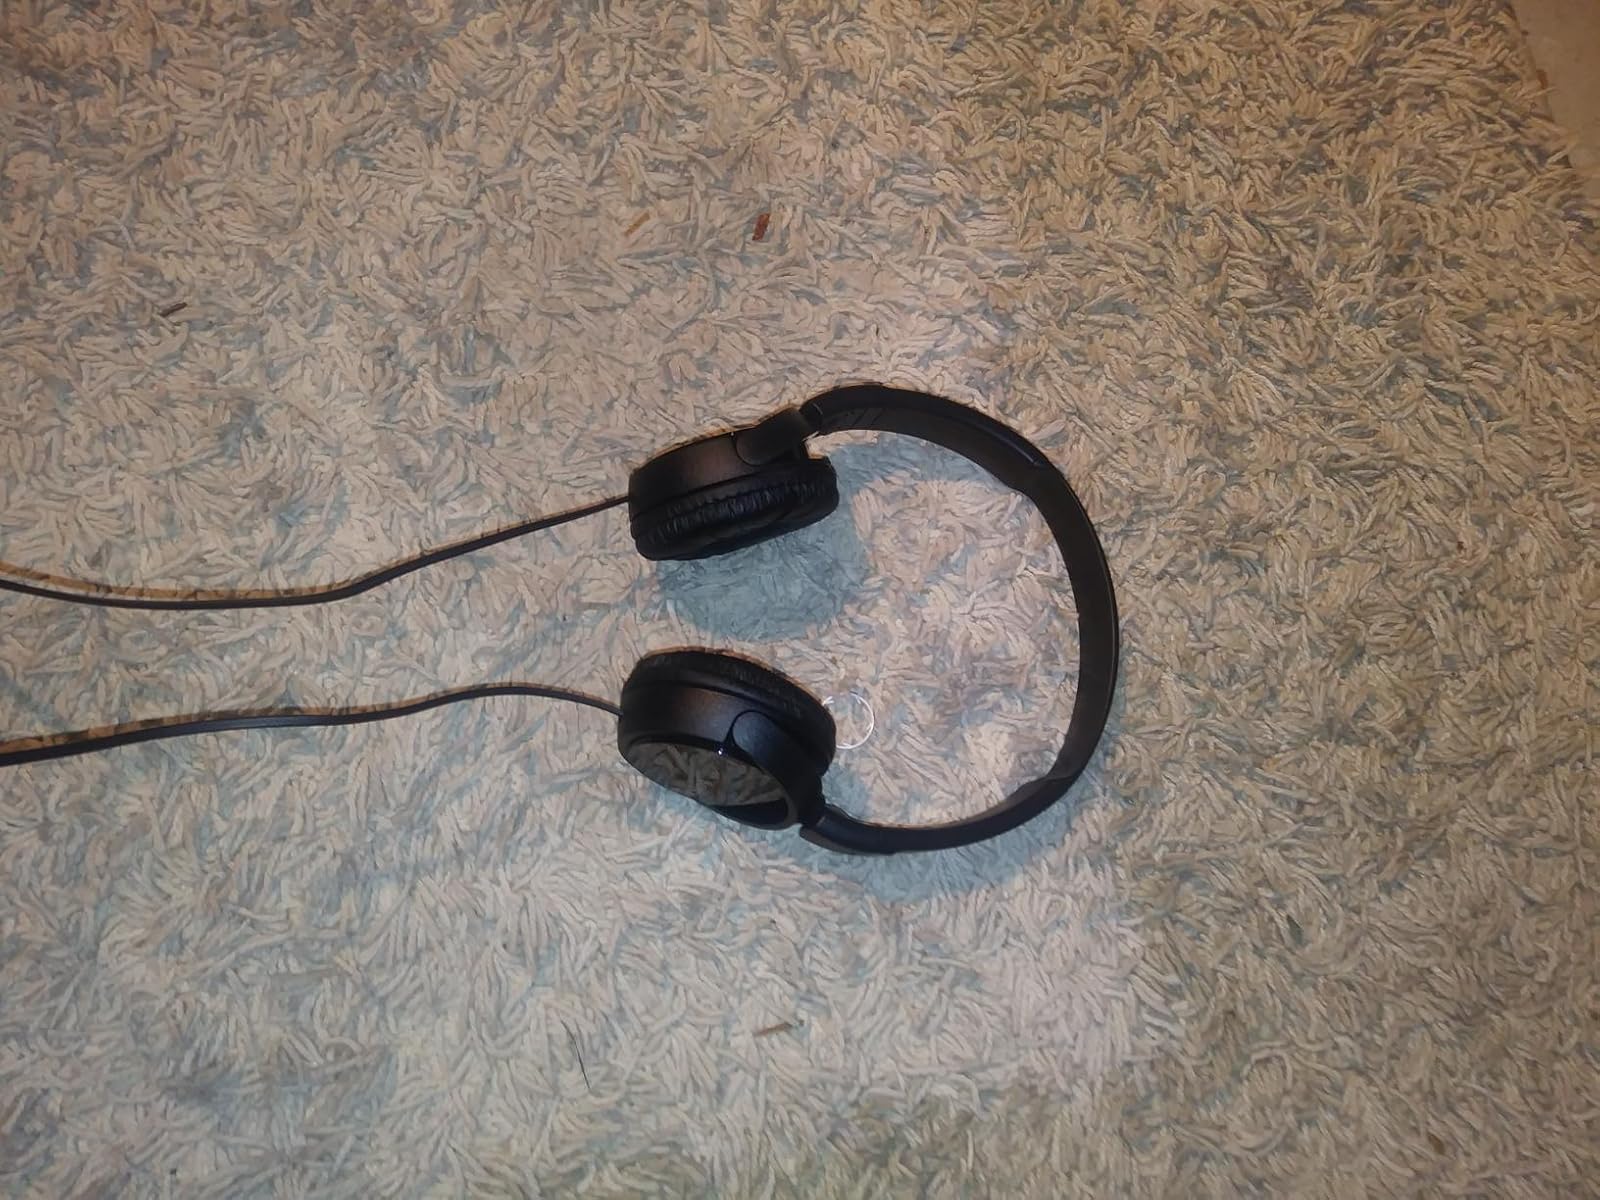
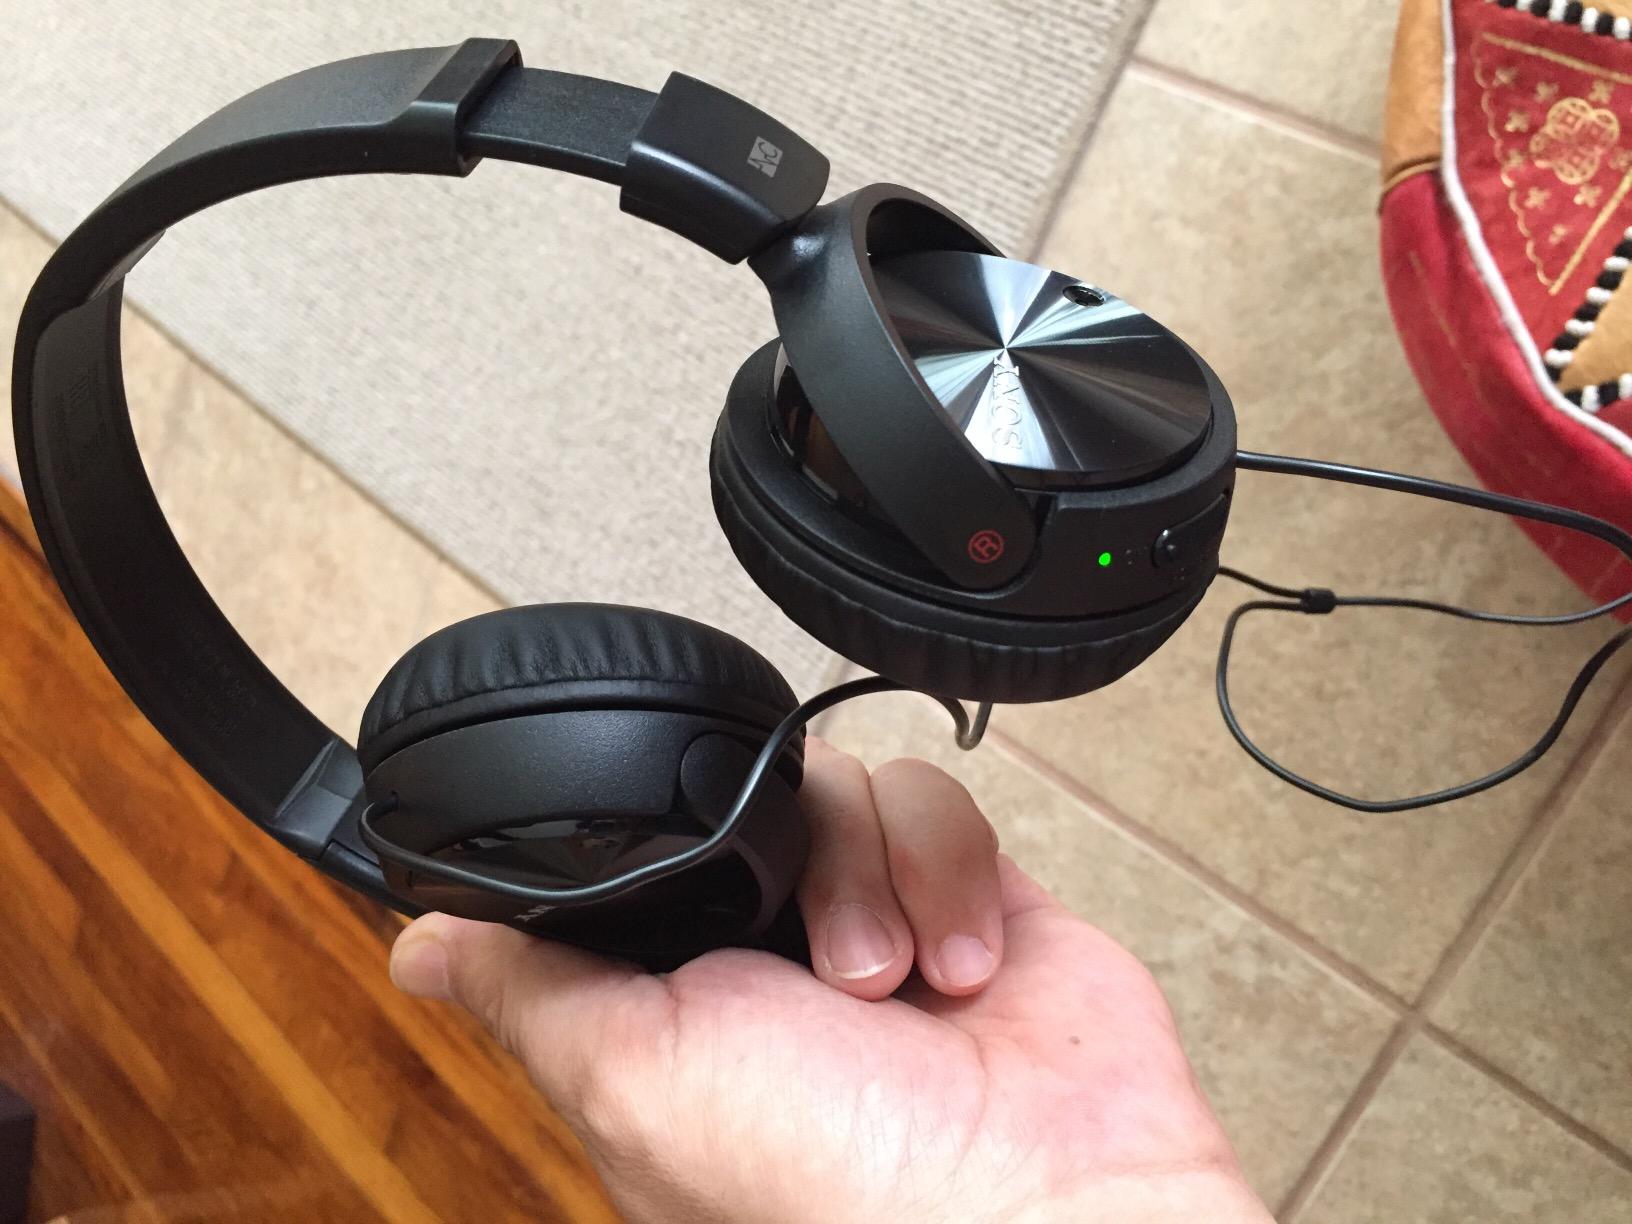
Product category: headphones
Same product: yes